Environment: real
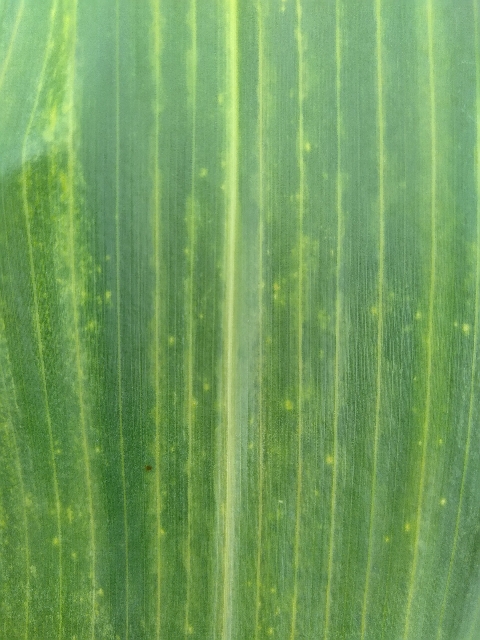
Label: lethal_necrosis